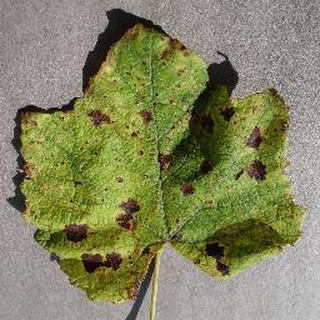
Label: grape_leaf_blight